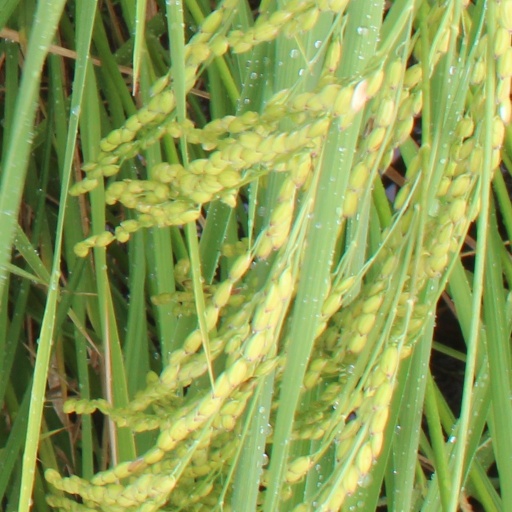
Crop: rice